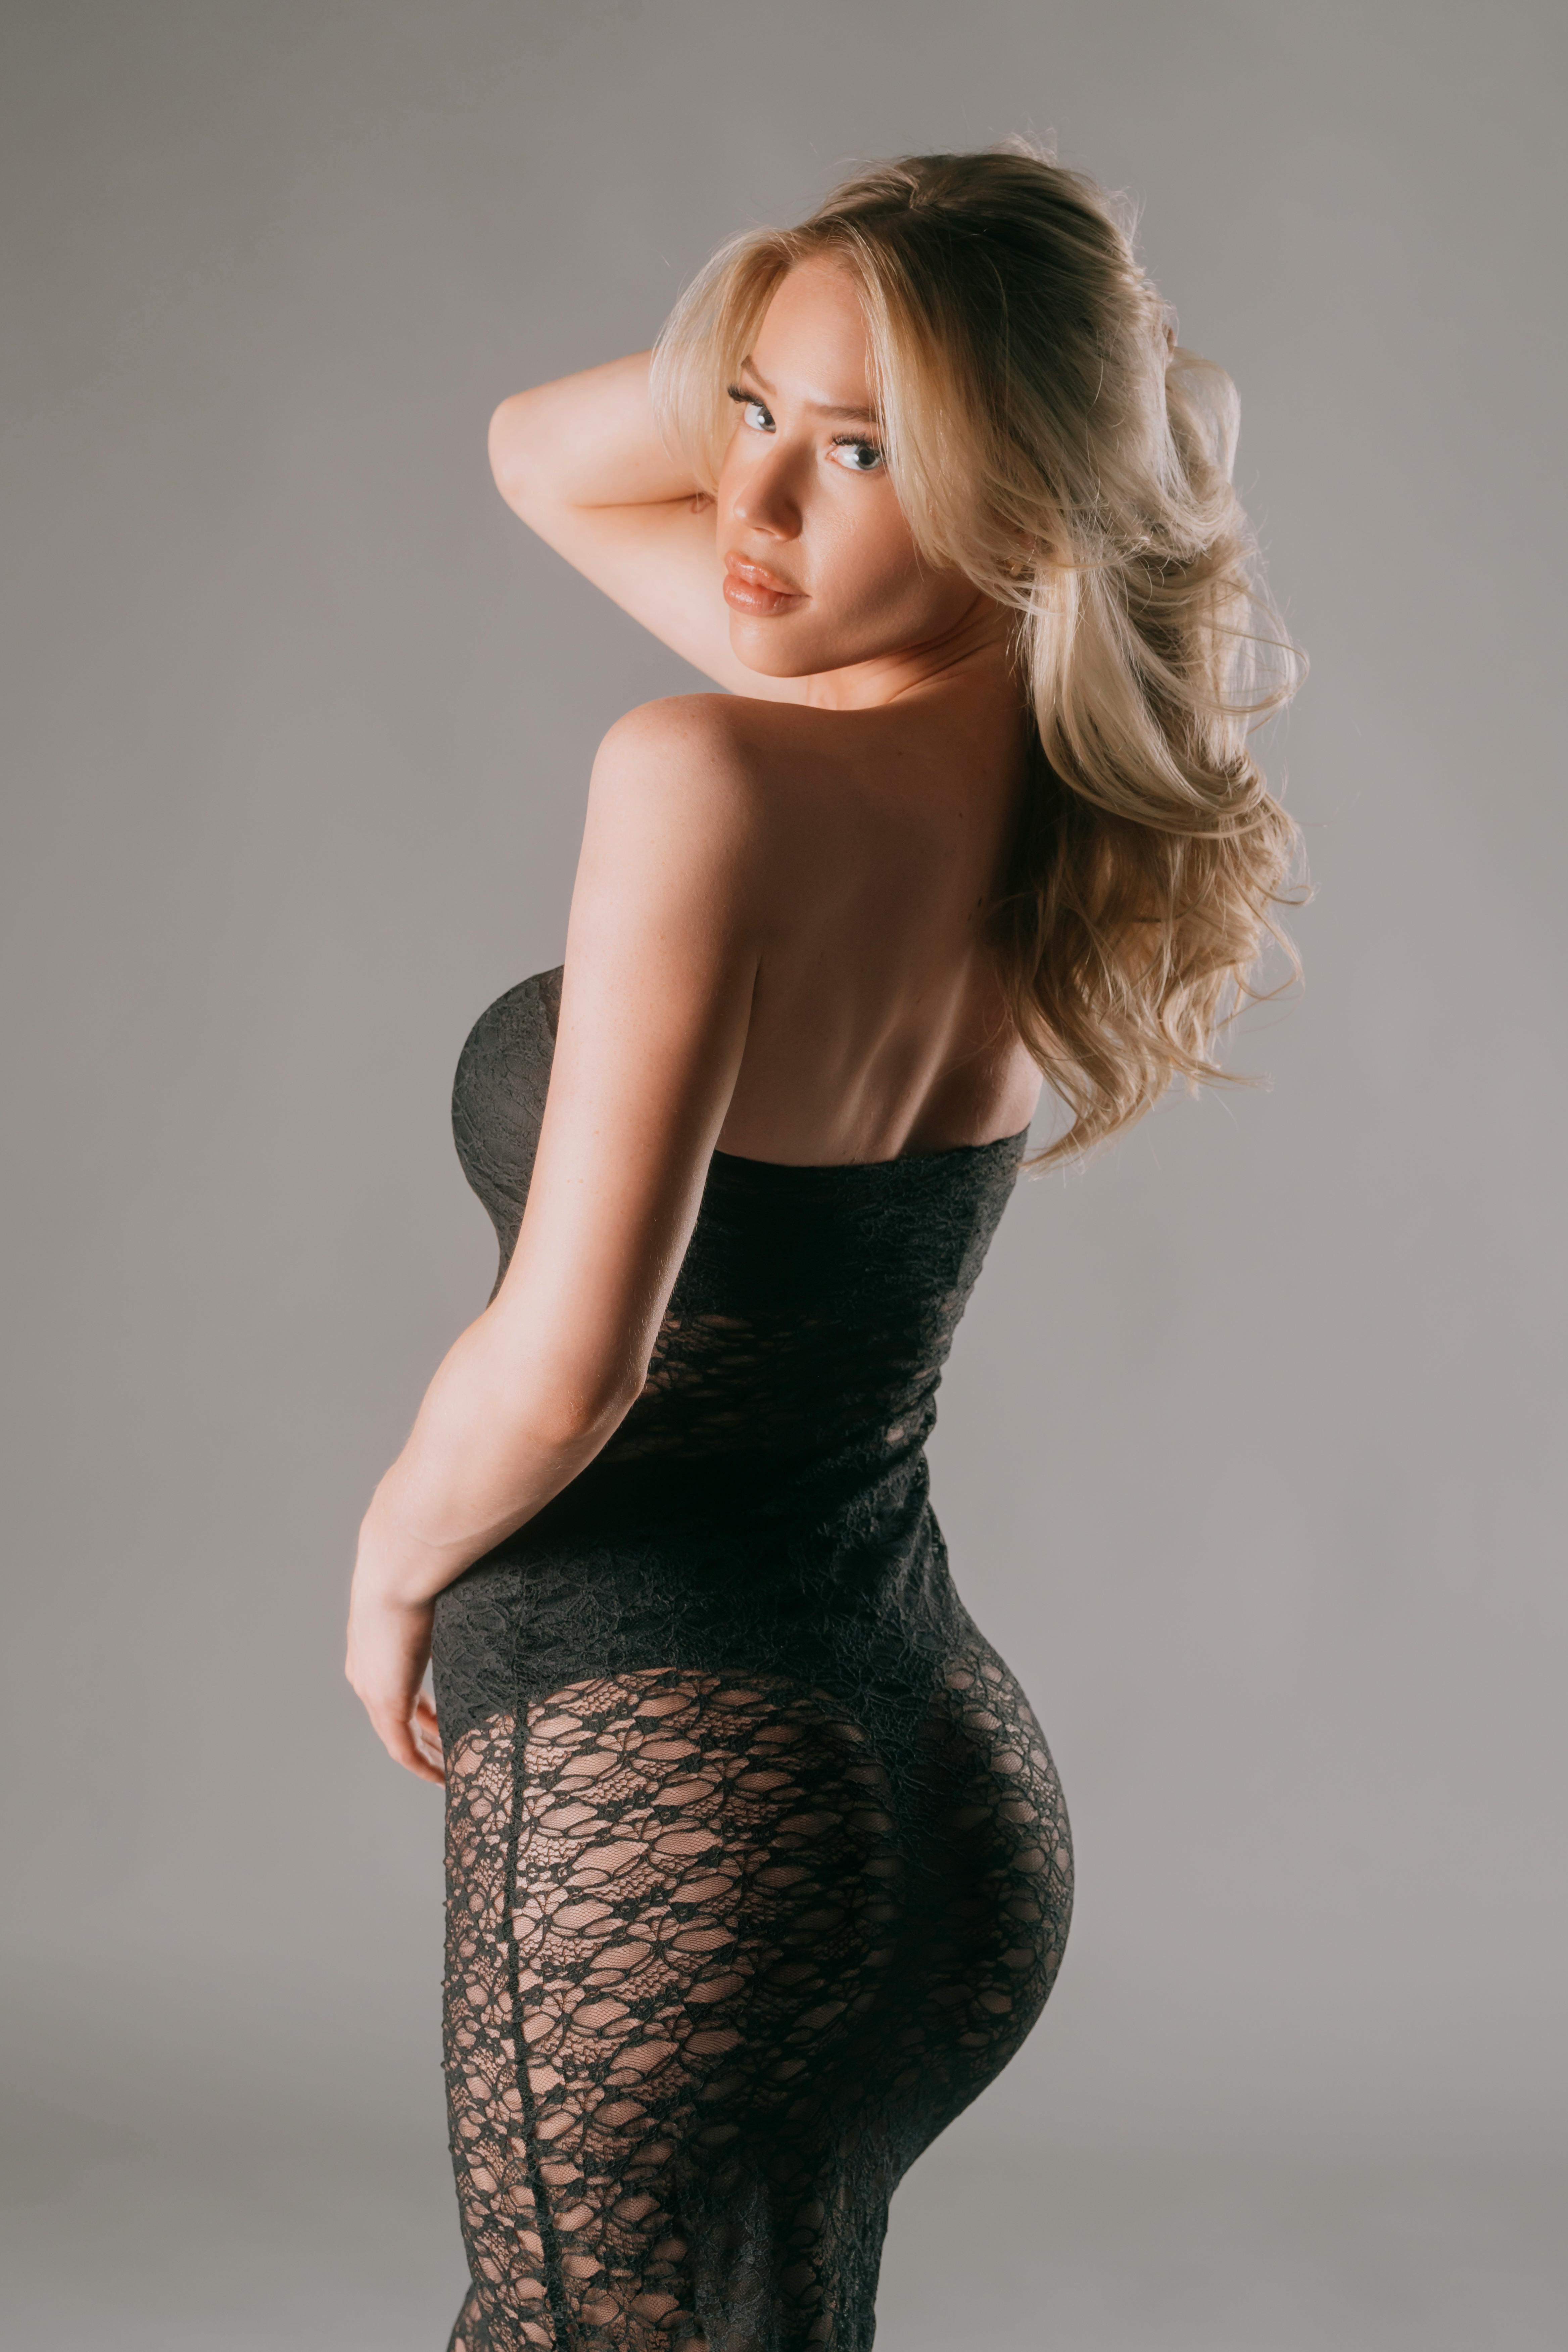
woman, hair, joint, lip, hand, arm, shoulder, neck, flash photography, sleeve, waist, grey, thigh, knee, fashion design, One piece garment, fashion model, trunk, long hair, abdomen, human leg, blond, elbow, day dress, electric blue, brown hair, formal wear, cocktail dress, magenta, fashion accessory, sportswear, sitting, art model, pattern, leggings, chest, photo shoot, top, haute couture